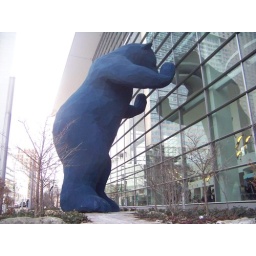
Blue bear looking in through a window